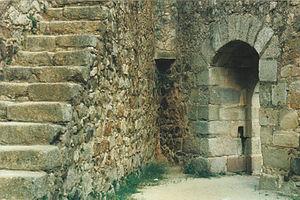
Le château d'Almourol, érigé en 1171 par Gualdim Pais, maître de la province du Portugal, se trouve sur une petite île rocheuse au milieu du Tage à Praia do Ribatejo, Vila Nova da Barquinha, Portugal. Il a servi de forteresse aux chevaliers de l'ordre du Temple pendant la Reconquista.